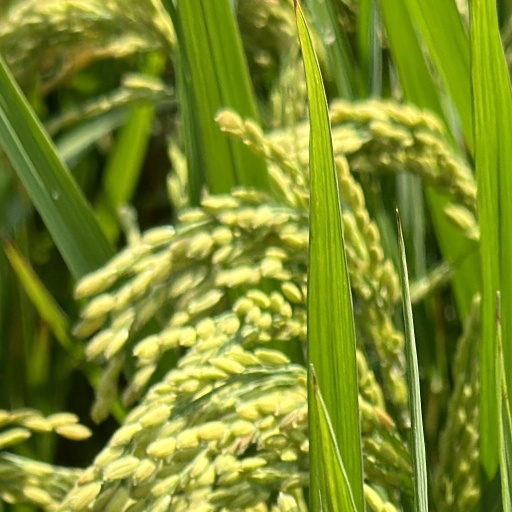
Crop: rice